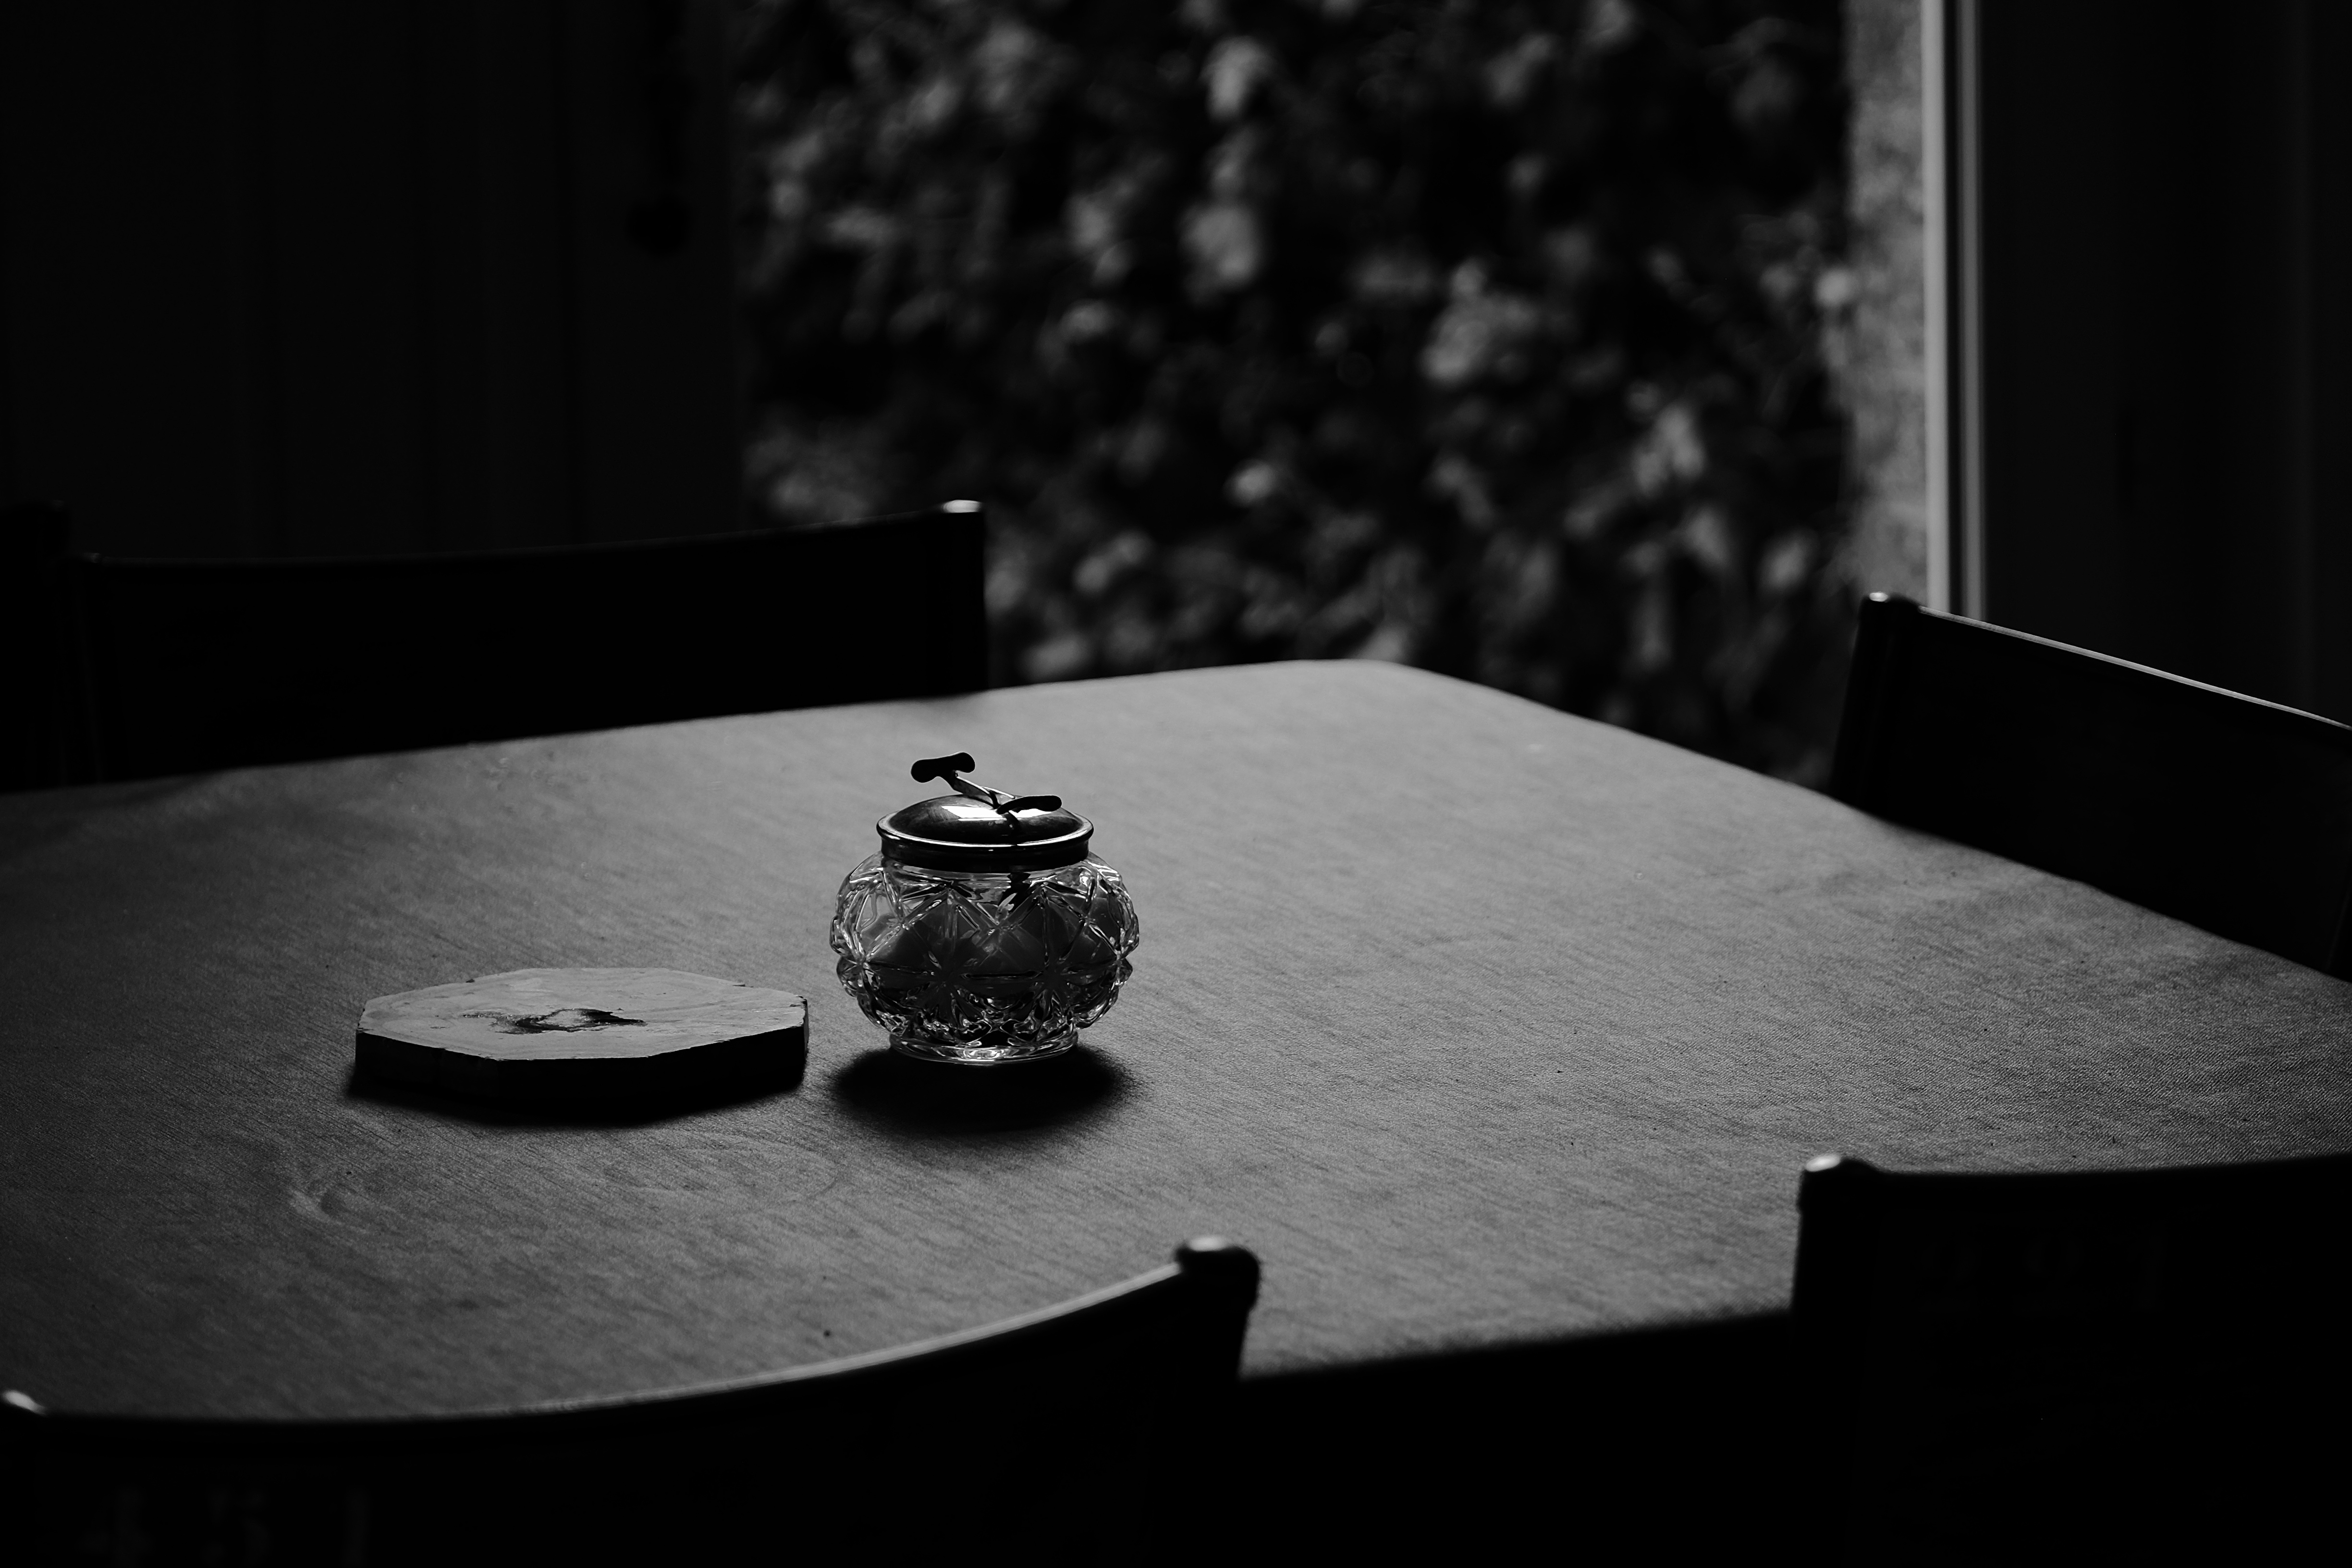
table, light, black and white, white, night, photography, shadow, darkness, black, monochrome, lighting, design, image, shape, monochrome photography